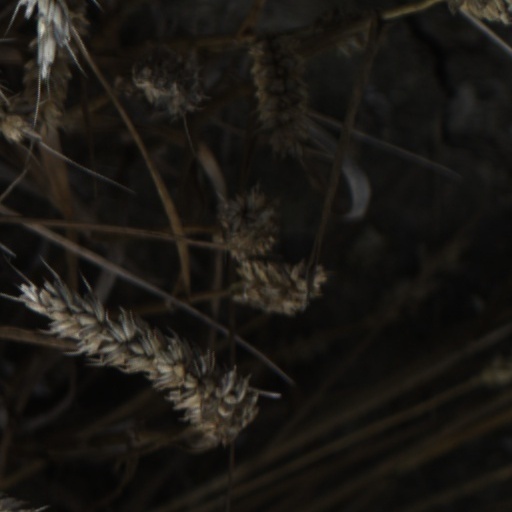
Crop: wheat